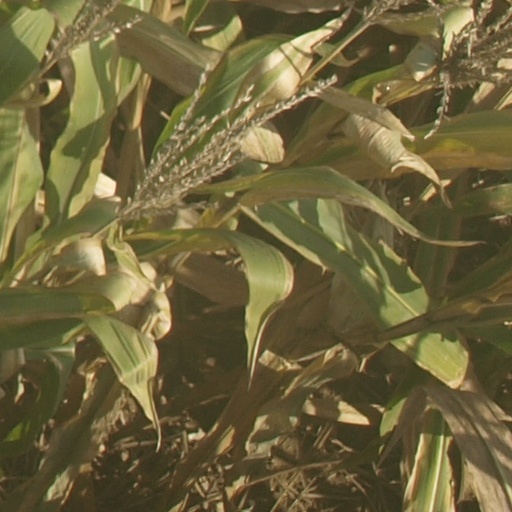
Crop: maize; corn